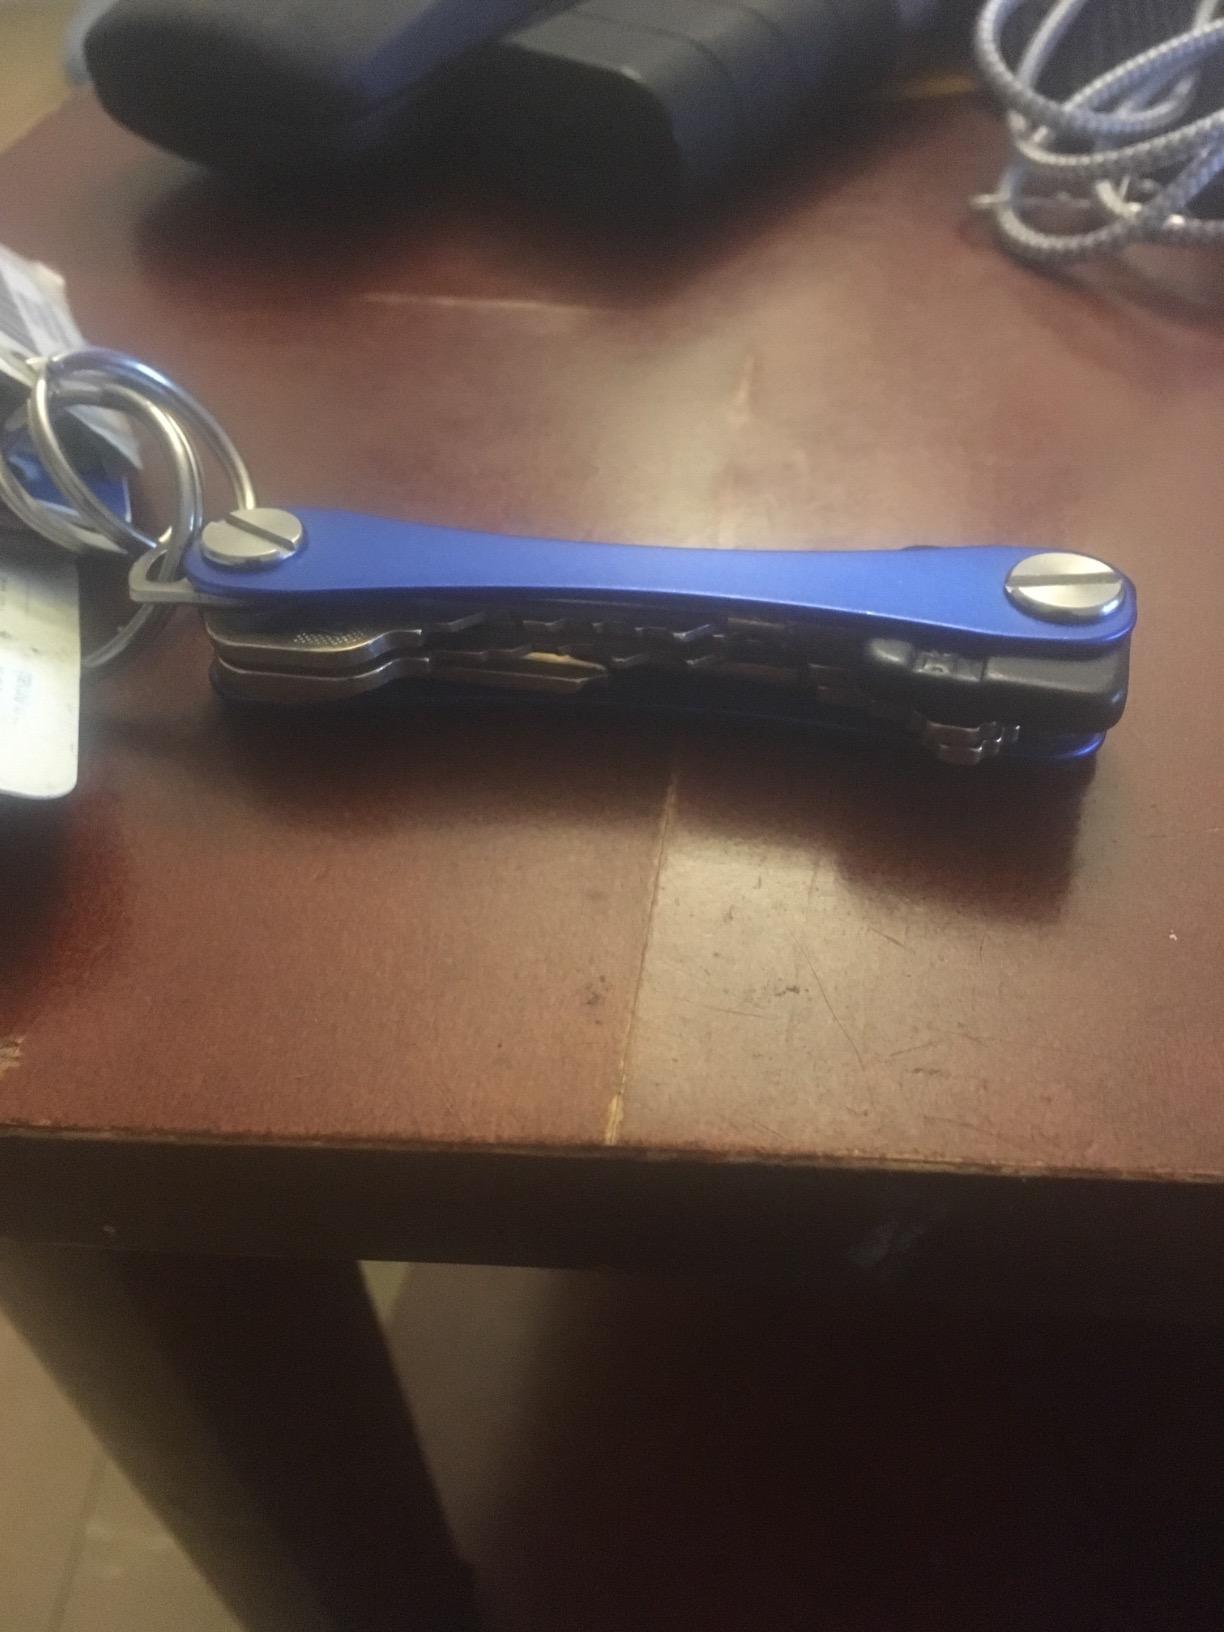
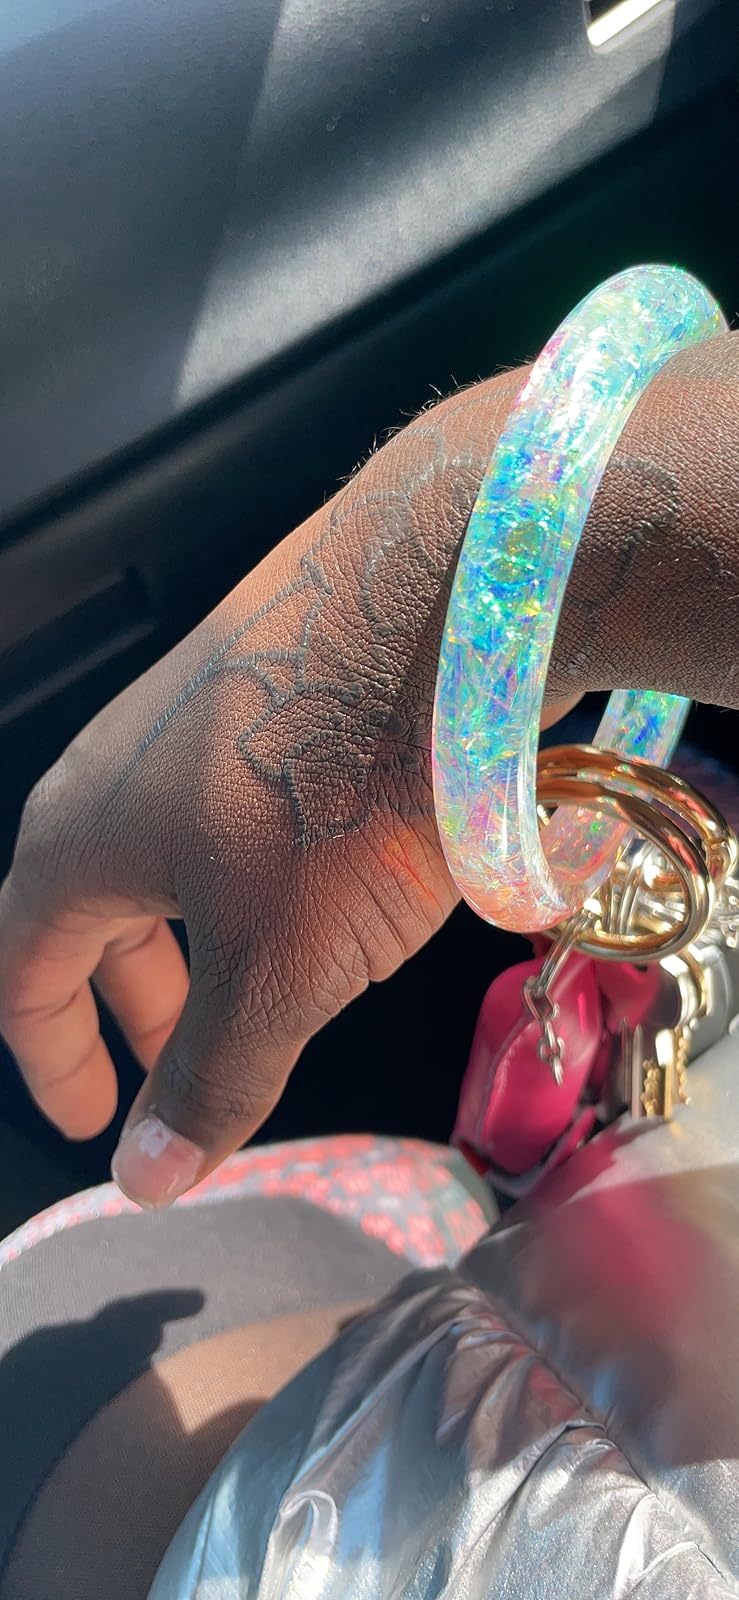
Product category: accessories_keychain
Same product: no